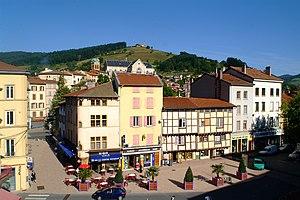
La place du marché et vue sur Tarare
Tarare est une commune française, située dans le département du Rhône en région Auvergne-Rhône-Alpes.